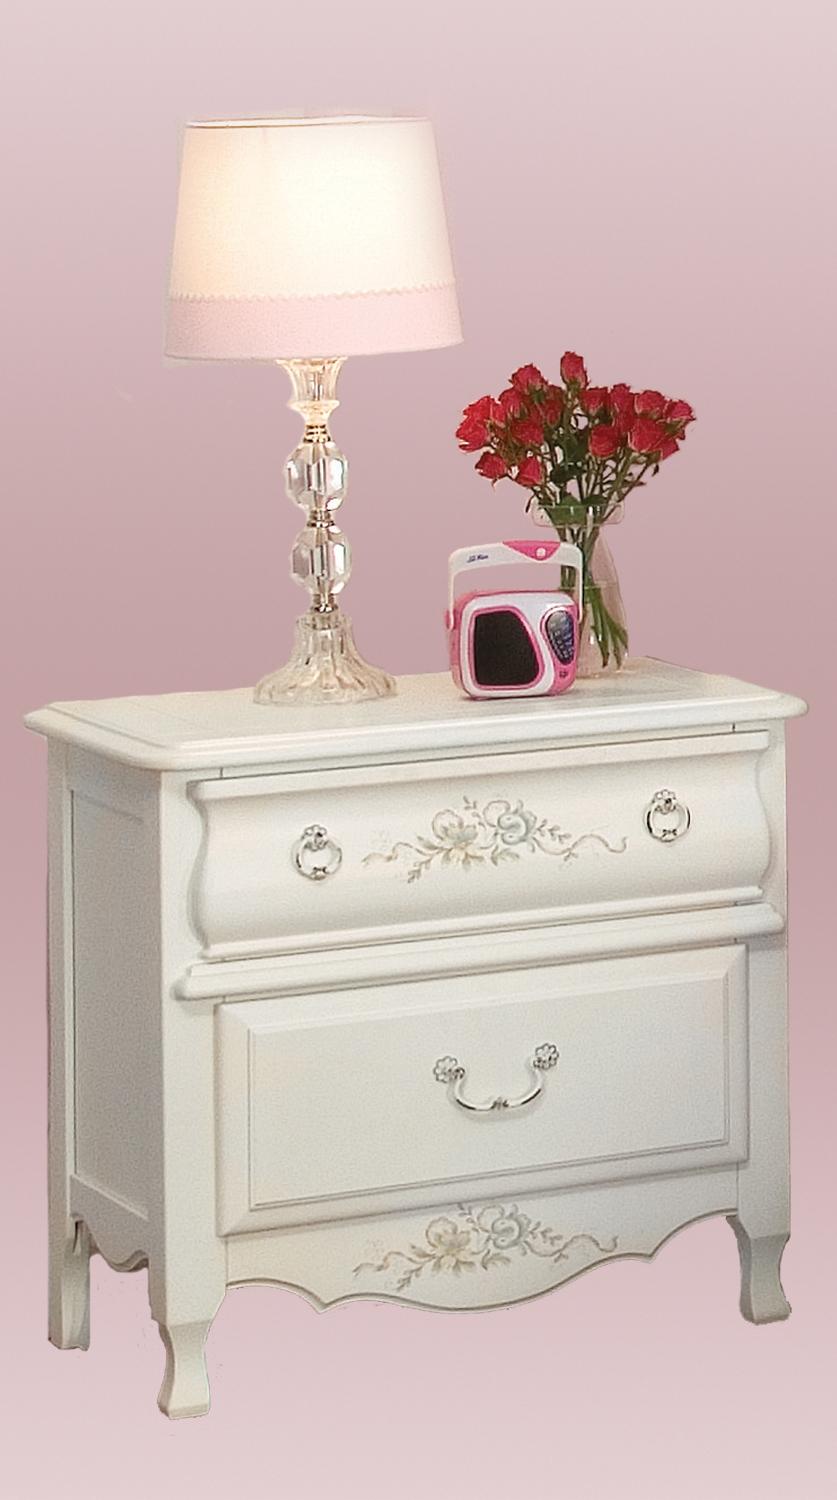
Category: Nightstands
Style: Cottage